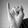
ASL letter: I